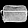
Label: Bag